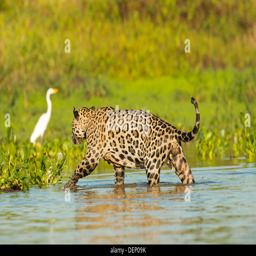
stock photo of a jaguar leaving the river